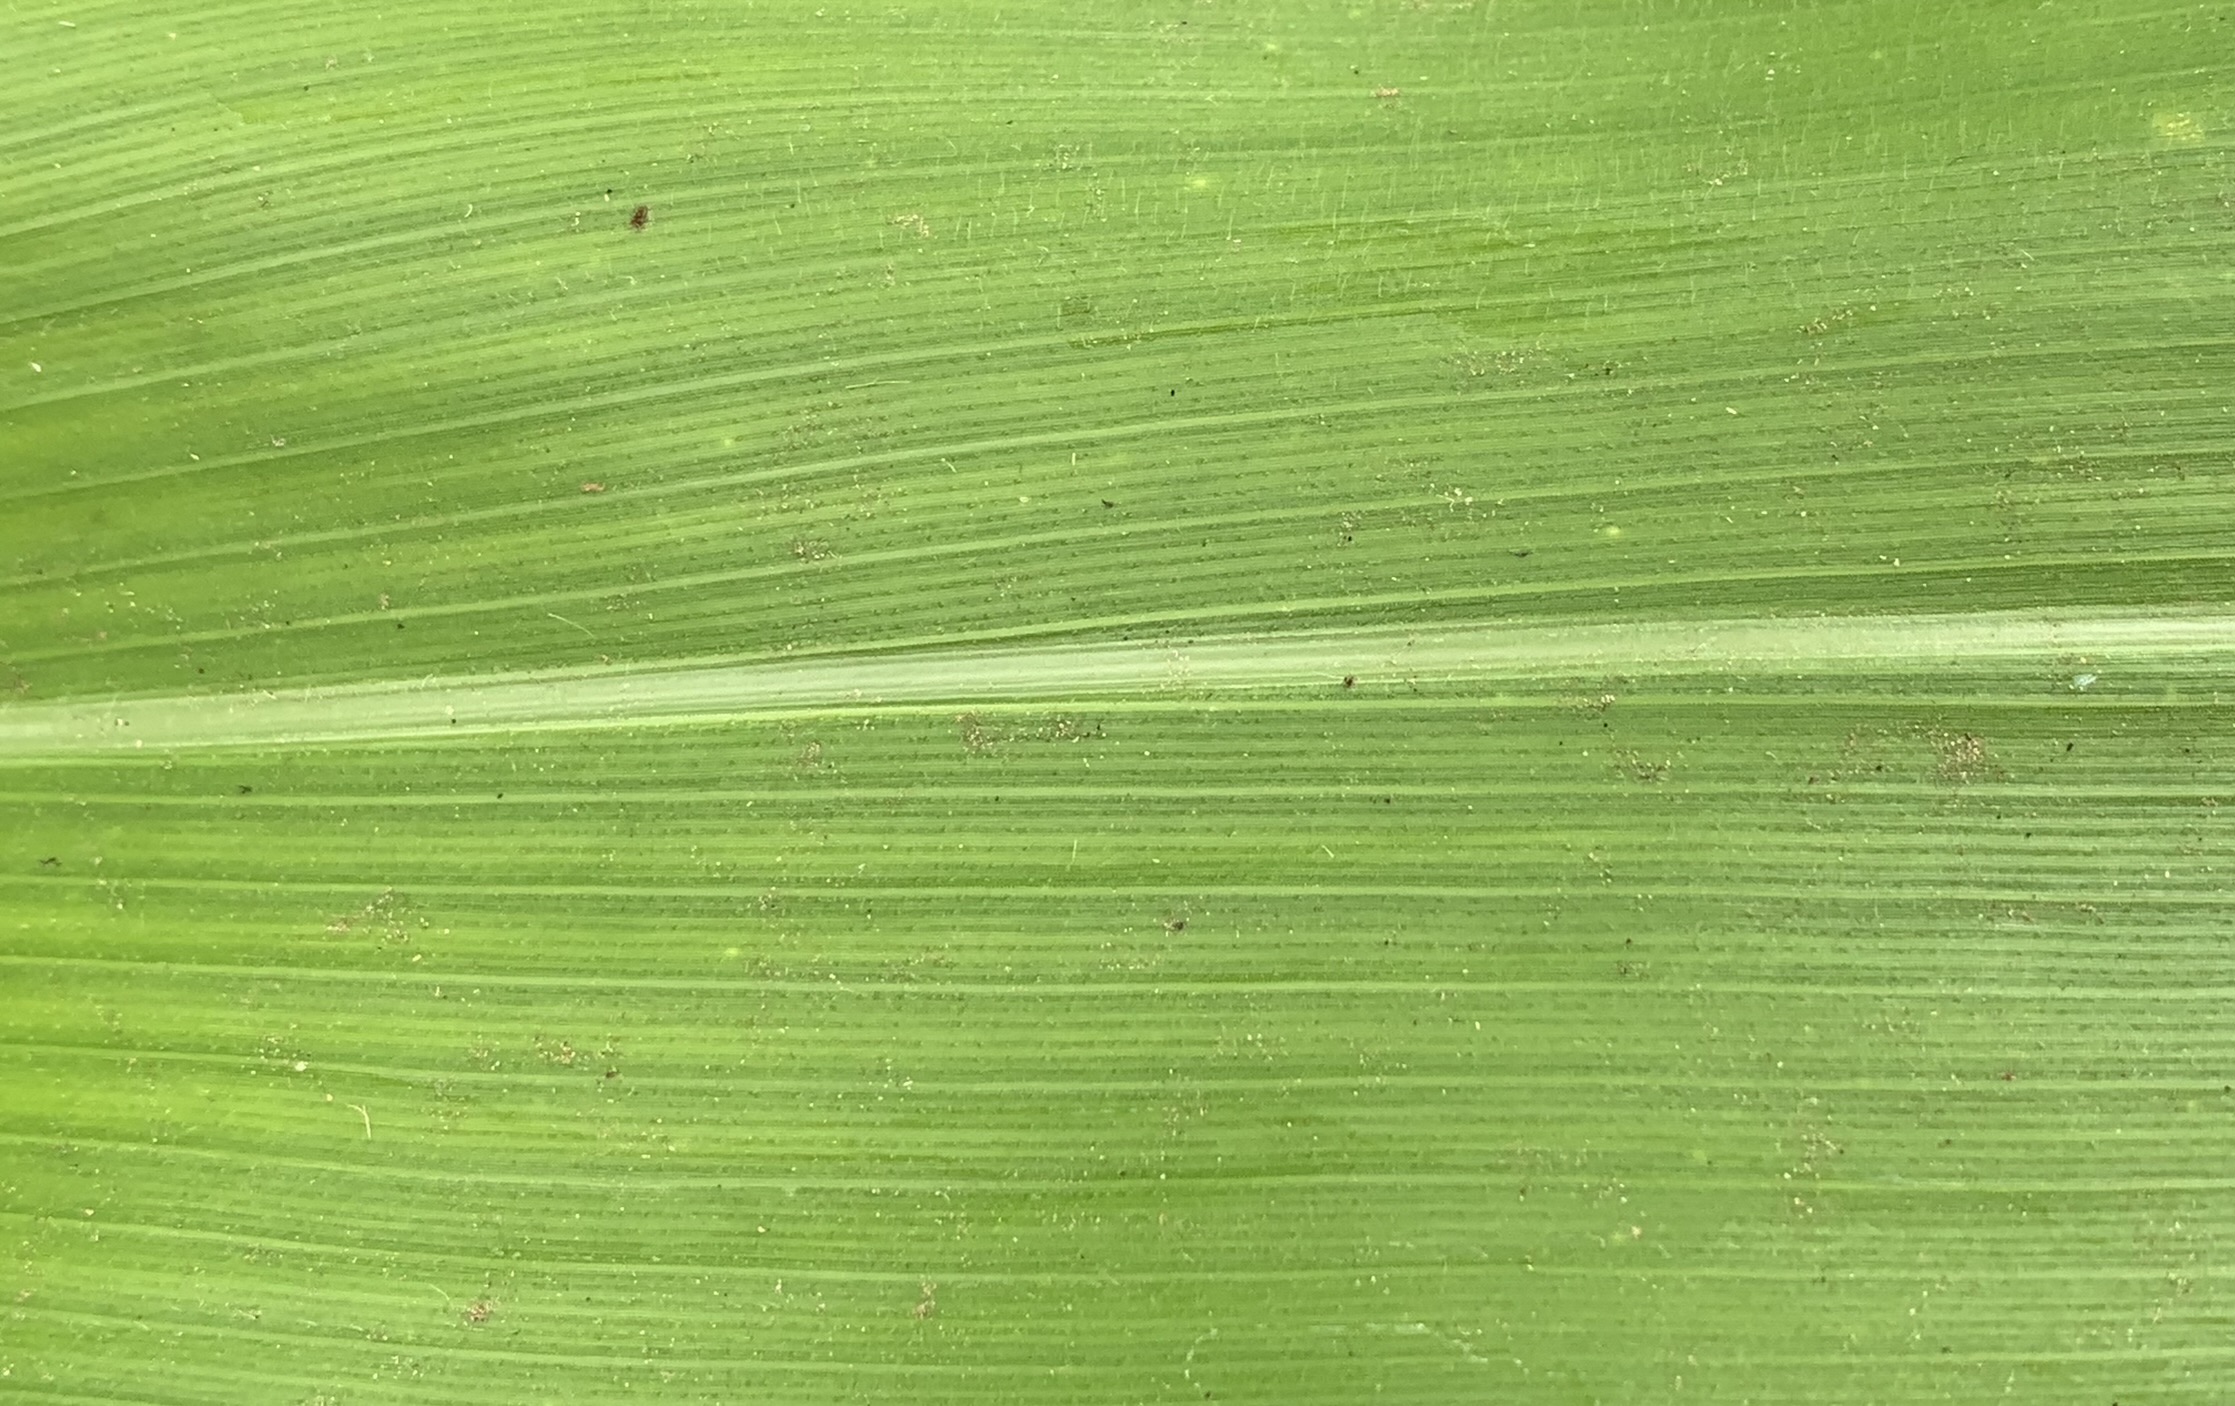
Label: Healthy